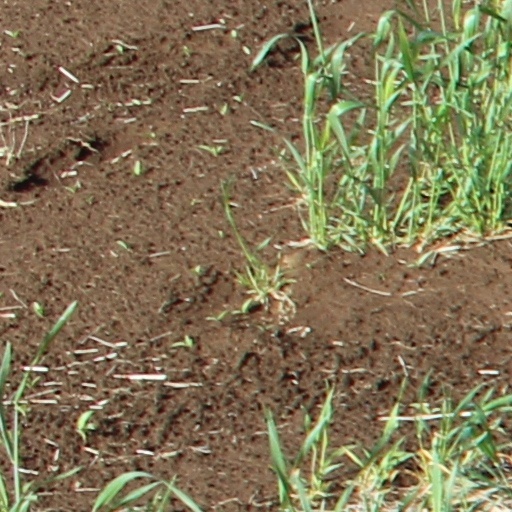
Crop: wheat